Subaru Rex

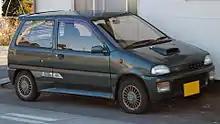
Second facelift, third generation Rex VX Supercharger (KH3)

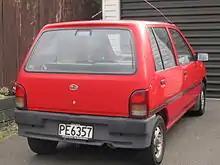
Subaru Ace (New Zealand)

The 550 cc four-cylinder iteration was uncommonly short-lived, as in March 1990 another facelift followed, with a 660 cc version of the EN engine (EN07) and an extended, more rounded nose because of new Kei regulations taking effect. These external differences did not appear in the Australian market until August, and in Europe (Mini Jumbo, M80) by early 1991. This, which was to be the last Rex, received chassis codes KH3 (FF sedan), KH4 (4WD sedan), KP3 (FF commercial), and KP4 (4WD commercial).